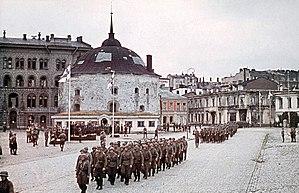
Vyborg est une ville de l'oblast de Léningrad, en Russie, et le chef-lieu administratif du raïon de Vyborg.